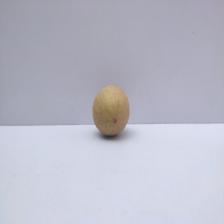
Size: Small